Constance Chan Hon-yee

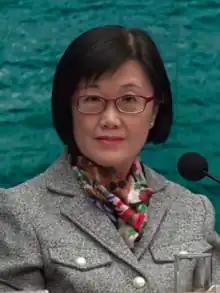

Chan Hon-yee, JP (born October 20, 1961) is a Hong Kong medical specialist and civil servant who served as Director of Health and Director of the Auxiliary Medical Service.